2024 Hollywood Casino 400

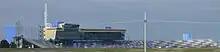
Kansas Speedway, the track where the race was held.

Kansas Speedway is a tri-oval race track in Kansas City, Kansas. It was built in 2001 and it currently hosts two annual NASCAR race weekends. The IndyCar Series also raced at here until 2011. The speedway is owned and operated by the International Speedway Corporation.